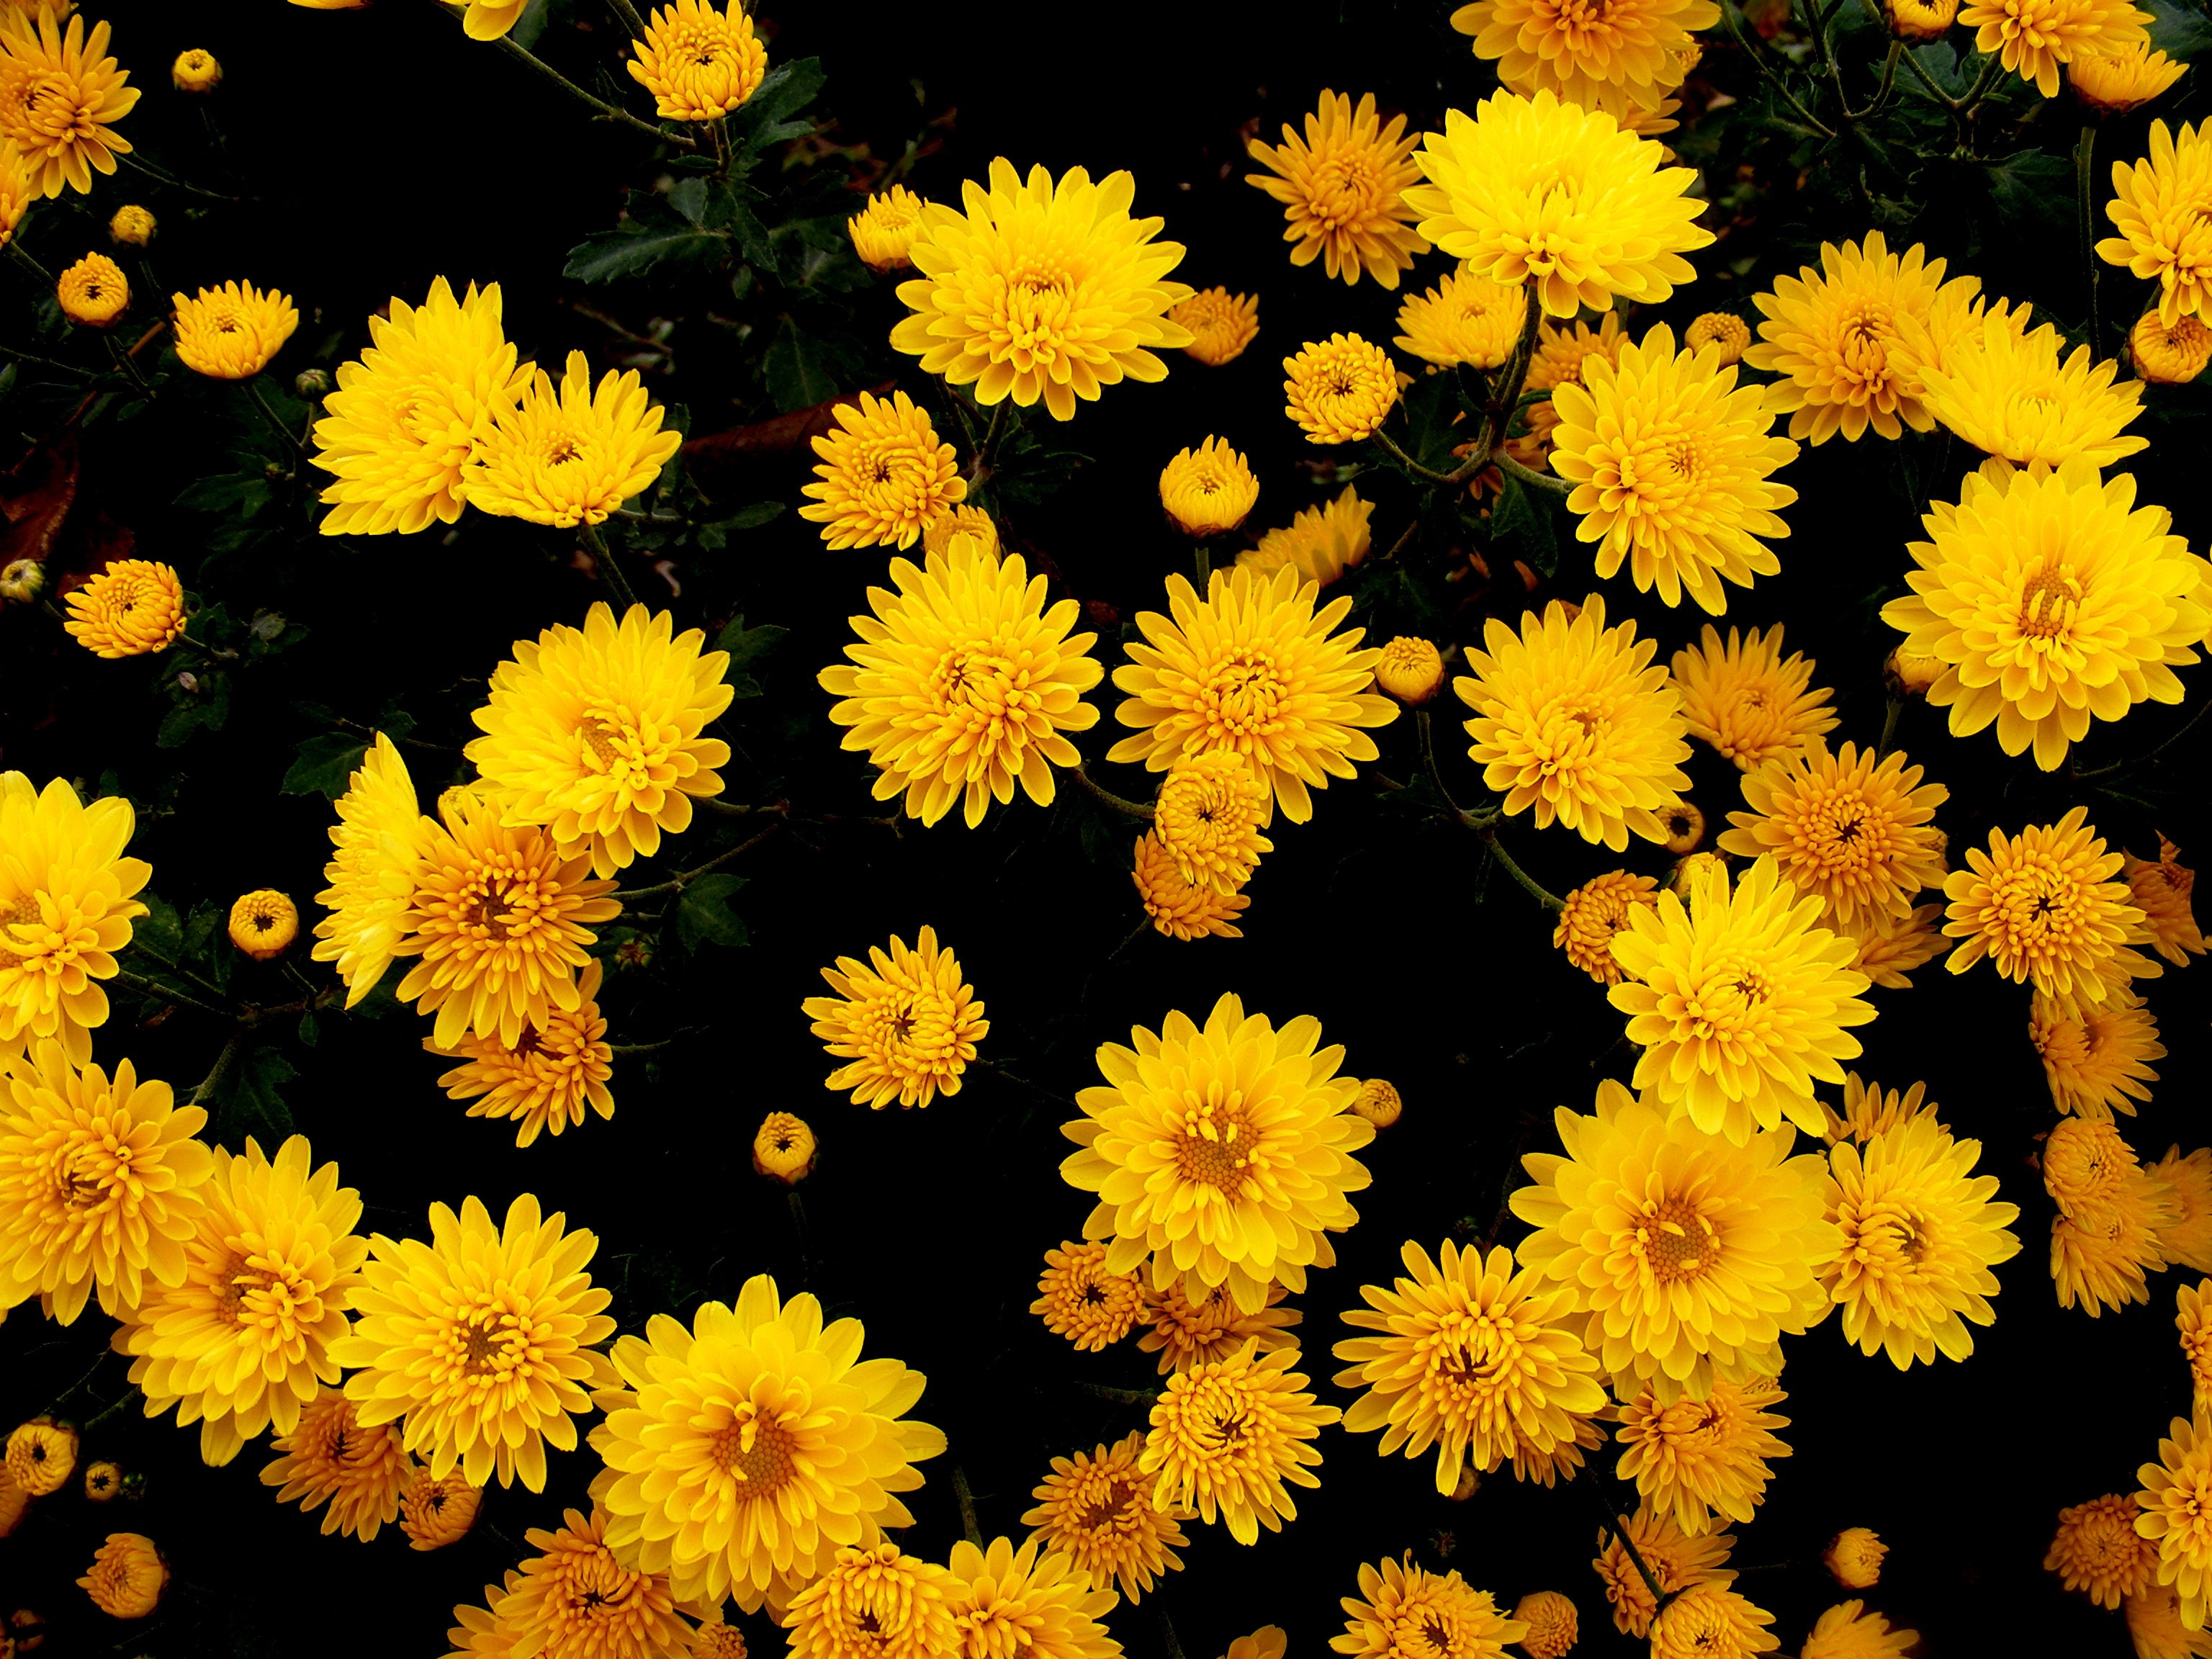
nature, plant, flower, petal, herb, autumn, botany, yellow, flora, plants, flowers, macro photography, chrysanthemums, flowering plant, daisy family, annual plant, land plant, chrysanths